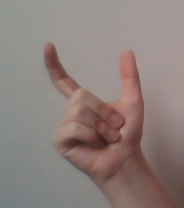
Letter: nun